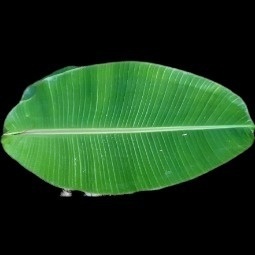
Label: Healthy